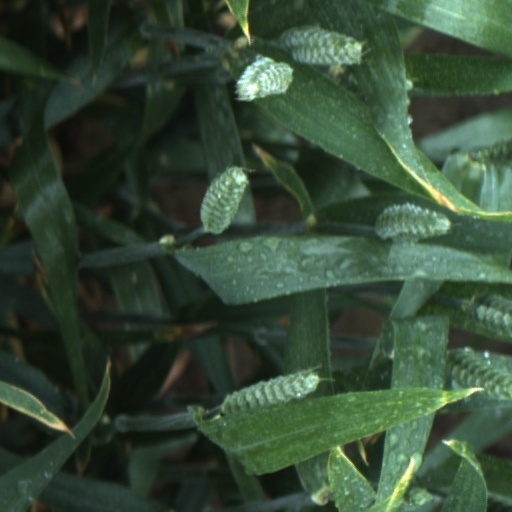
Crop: wheat